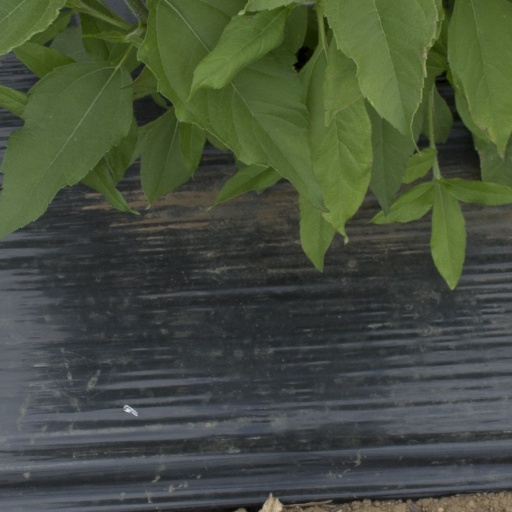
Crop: Jerusalem artichoke